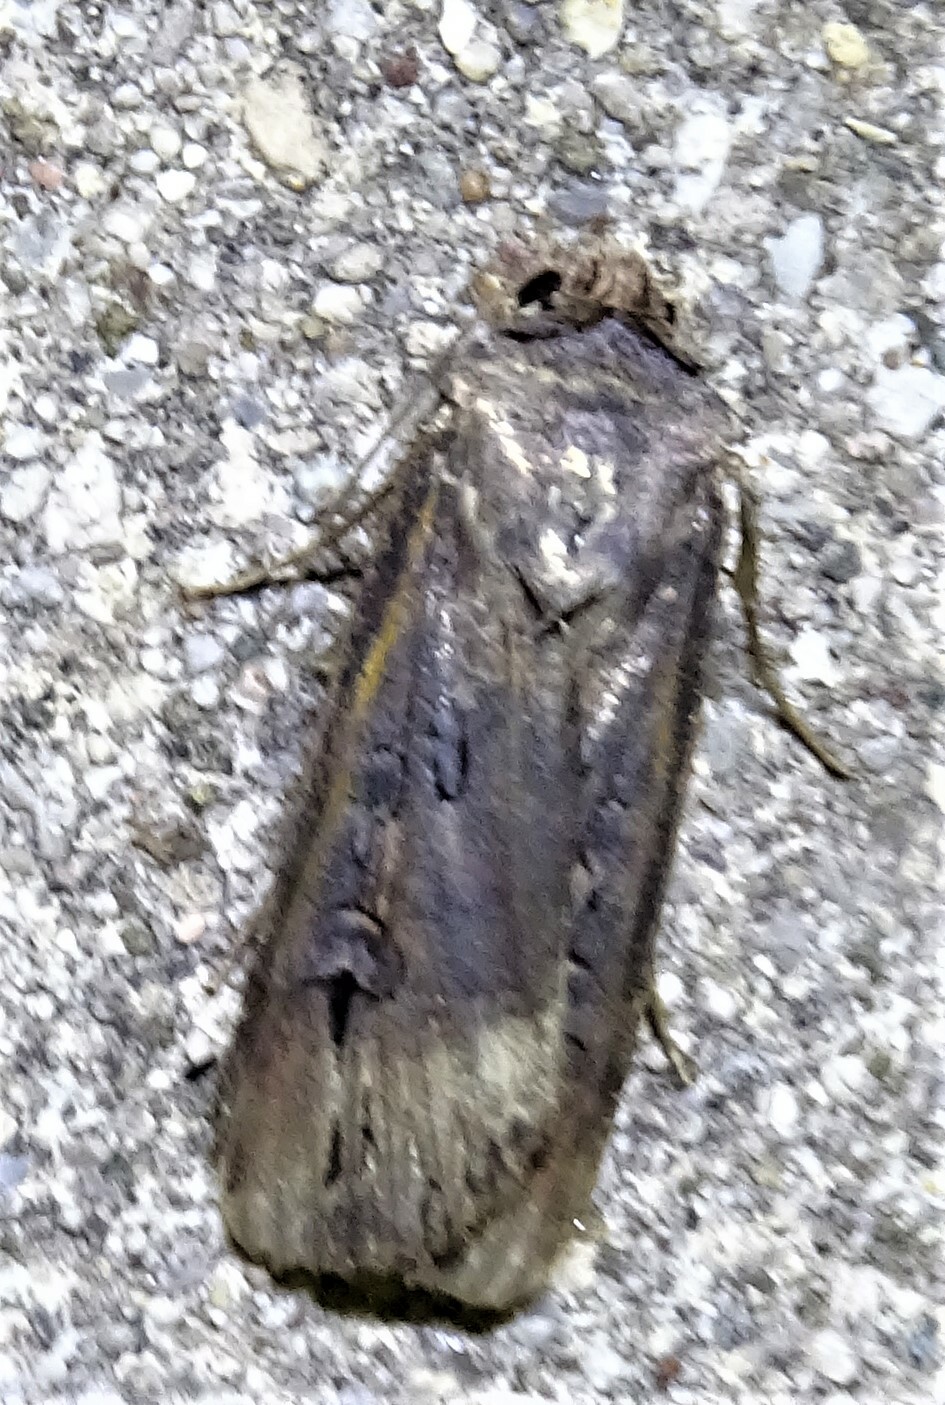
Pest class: cutworms